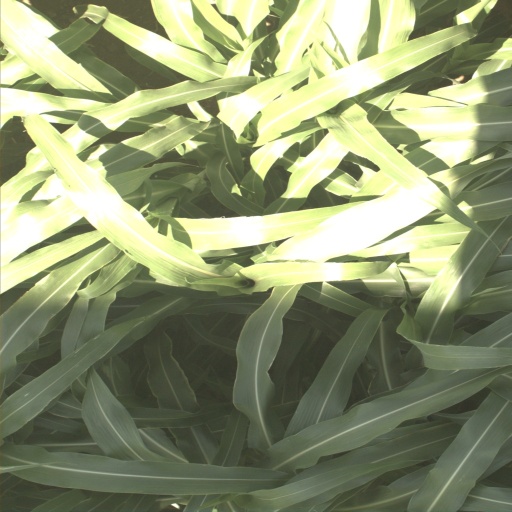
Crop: sorghum